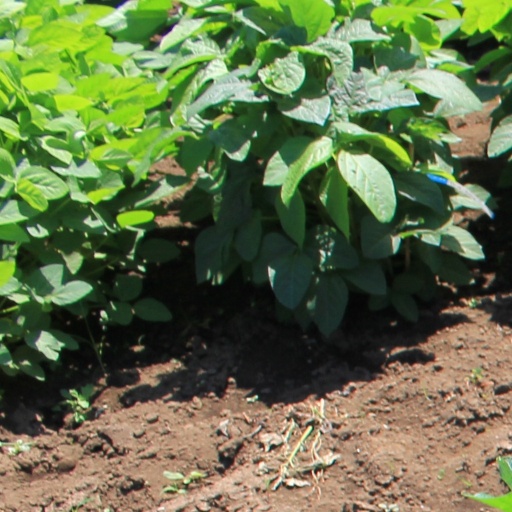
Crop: soybean